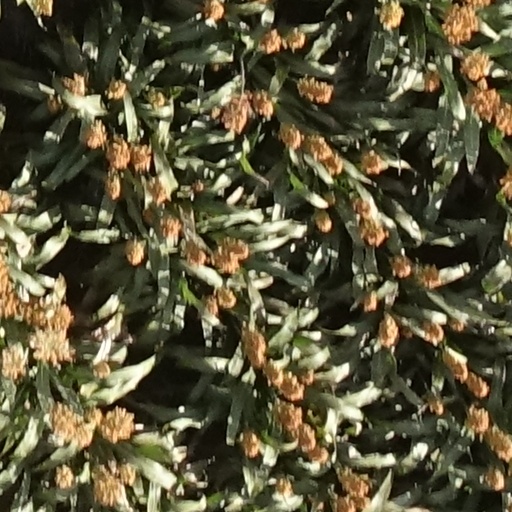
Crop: sorghum